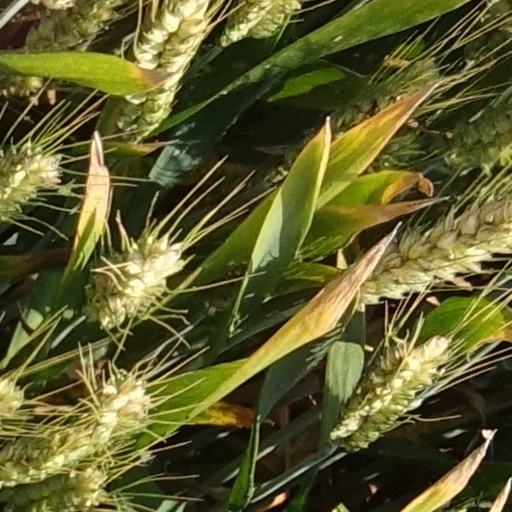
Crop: wheat